Question: Please indicate a possible affordance area of the book that can be used for holding
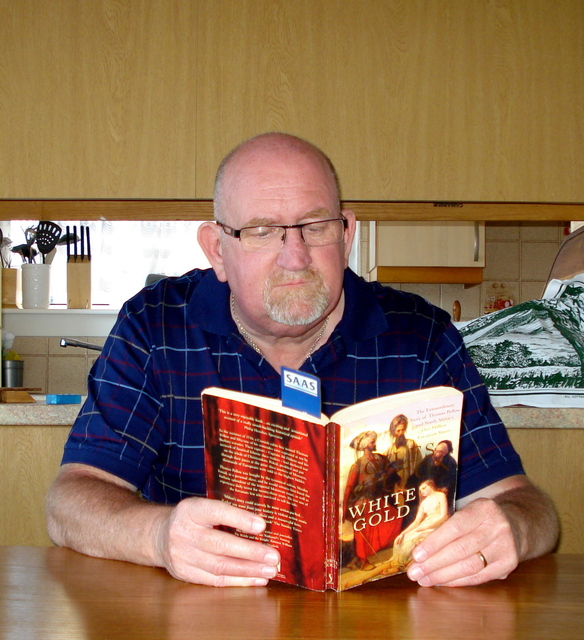
Answer: [196.5, 364.5, 477.5, 602.5]